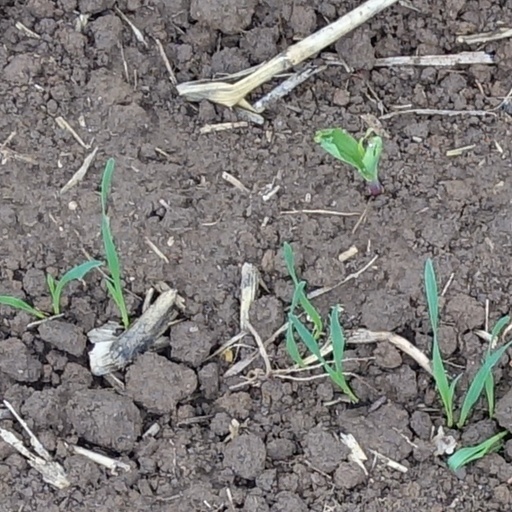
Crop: wheat